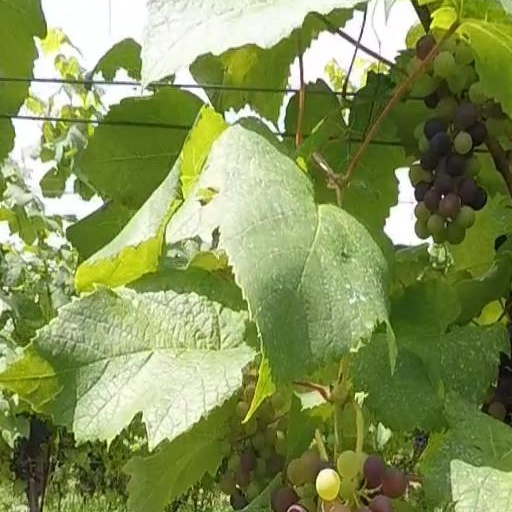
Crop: grape